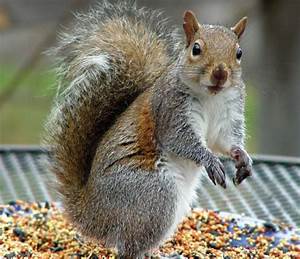
Label: scoiattolo